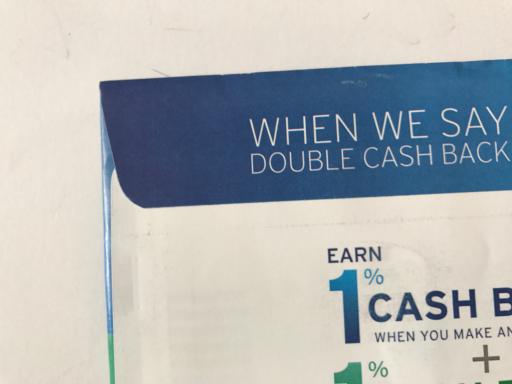
Label: paper